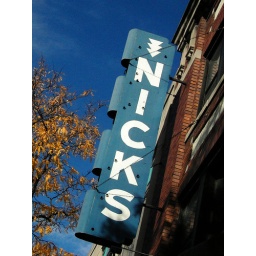
the sign at Nick's &amp;quot;home of good food&amp;quot; bar on State Street in Madison, WI.